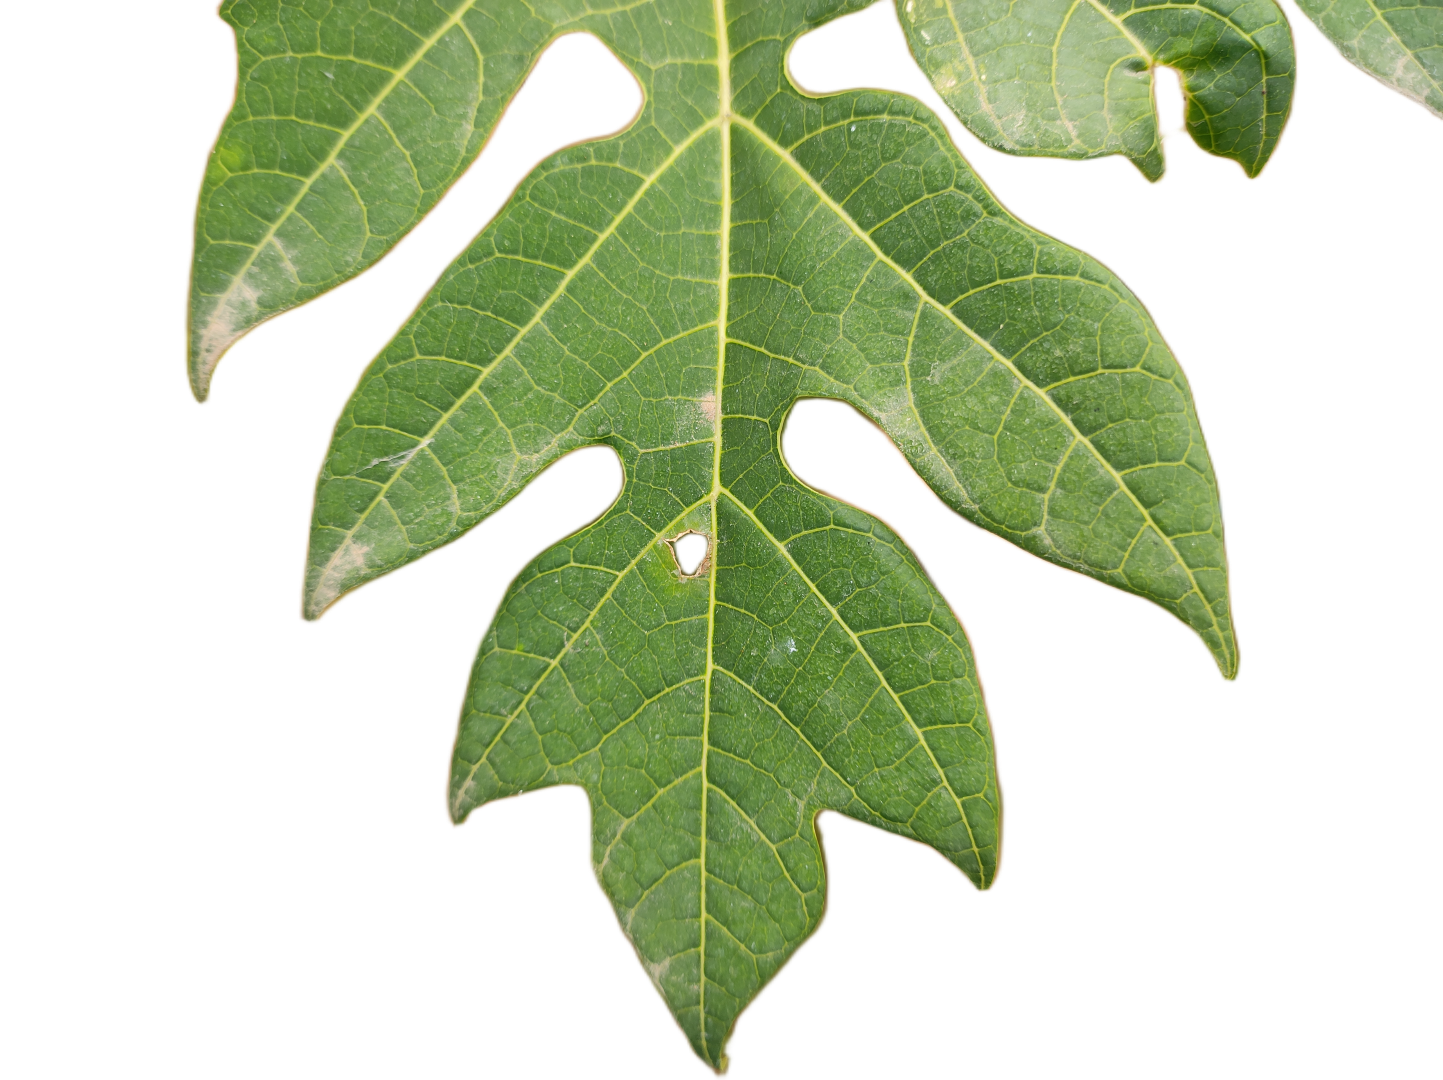
Crop: Papaya
Label: Carica_Insect_Hole